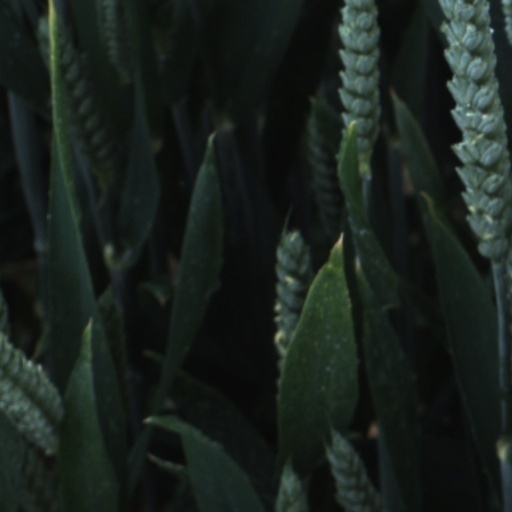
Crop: wheat